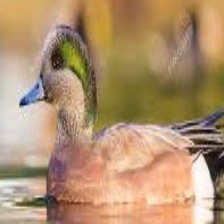
Species: AMERICAN WIGEON
Scientific name: MARECA AMERICANA
ImageNet parent category: drake